Indie rock

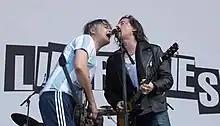
The Libertines were described by AllMusic as "one of the U.K.'s most influential 21st century acts".

In the early 1990s, the Seattle grunge scene, and its most visible acts, Nirvana, Pearl Jam, Soundgarden and Alice in Chains, broke into the mainstream. The monumental success of these bands, particularly Nirvana, brought increased attention to the indie rock scene, which initiated a shift in which the indie rock descriptor became displaced by the term alternative rock. As a result, the term "alternative" lost its original counter-cultural meaning and began to refer to the new, commercially lighter form of music that was now achieving mainstream success. "New York" magazine writer Carl Swanson argued that even the term "sellout" lost its meaning as grunge made it possible for a niche movement, no matter how radical, to be co-opted by the mainstream, cementing the formation of an individualist, fragmented culture.